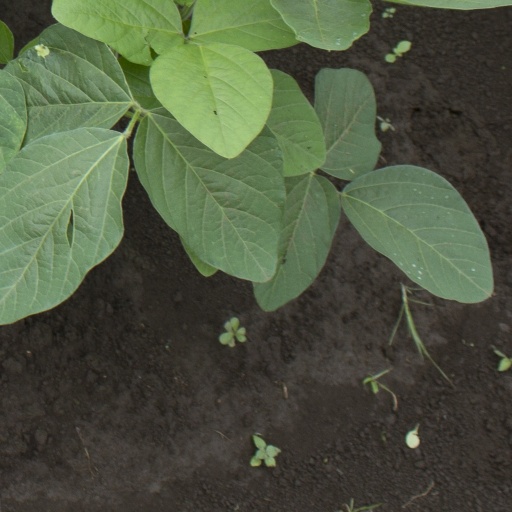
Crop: soybean